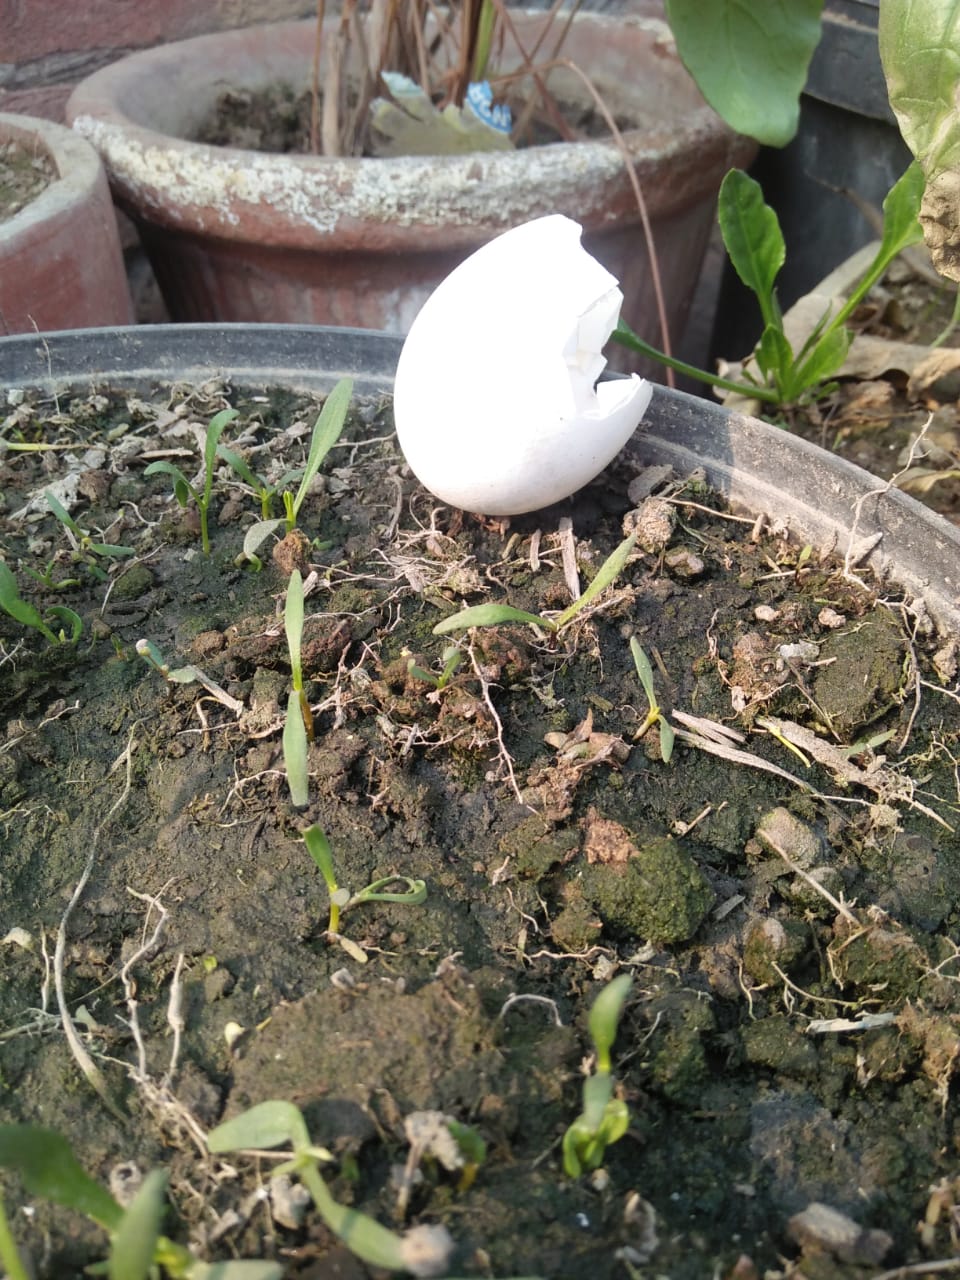
Label: eggshells